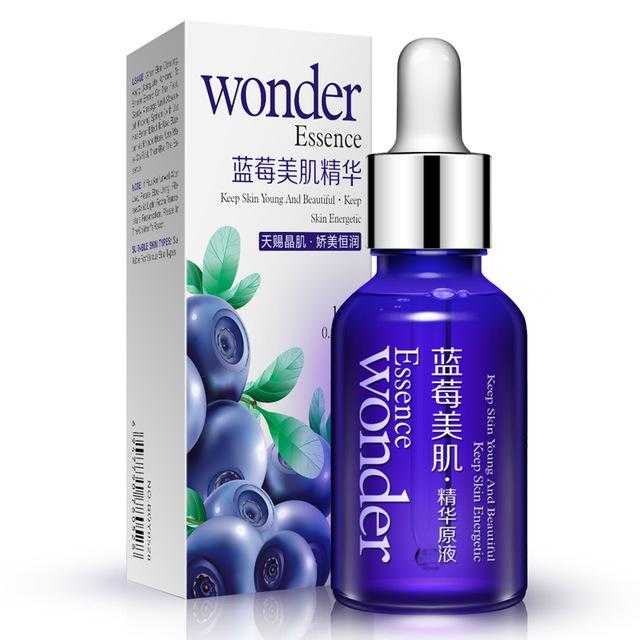
Label: Blueberry